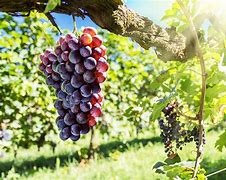
Label: grape